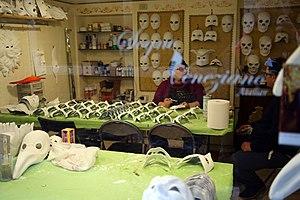
Le carnaval de Venise est une fête traditionnelle italienne remontant au Moyen Âge. Il commence dix jours avant le mercredi des Cendres et se poursuit jusqu'au mardi gras. Connu pour ses costumes et ses masques, il attire des foules considérables.